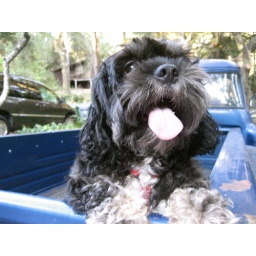
dog in truck